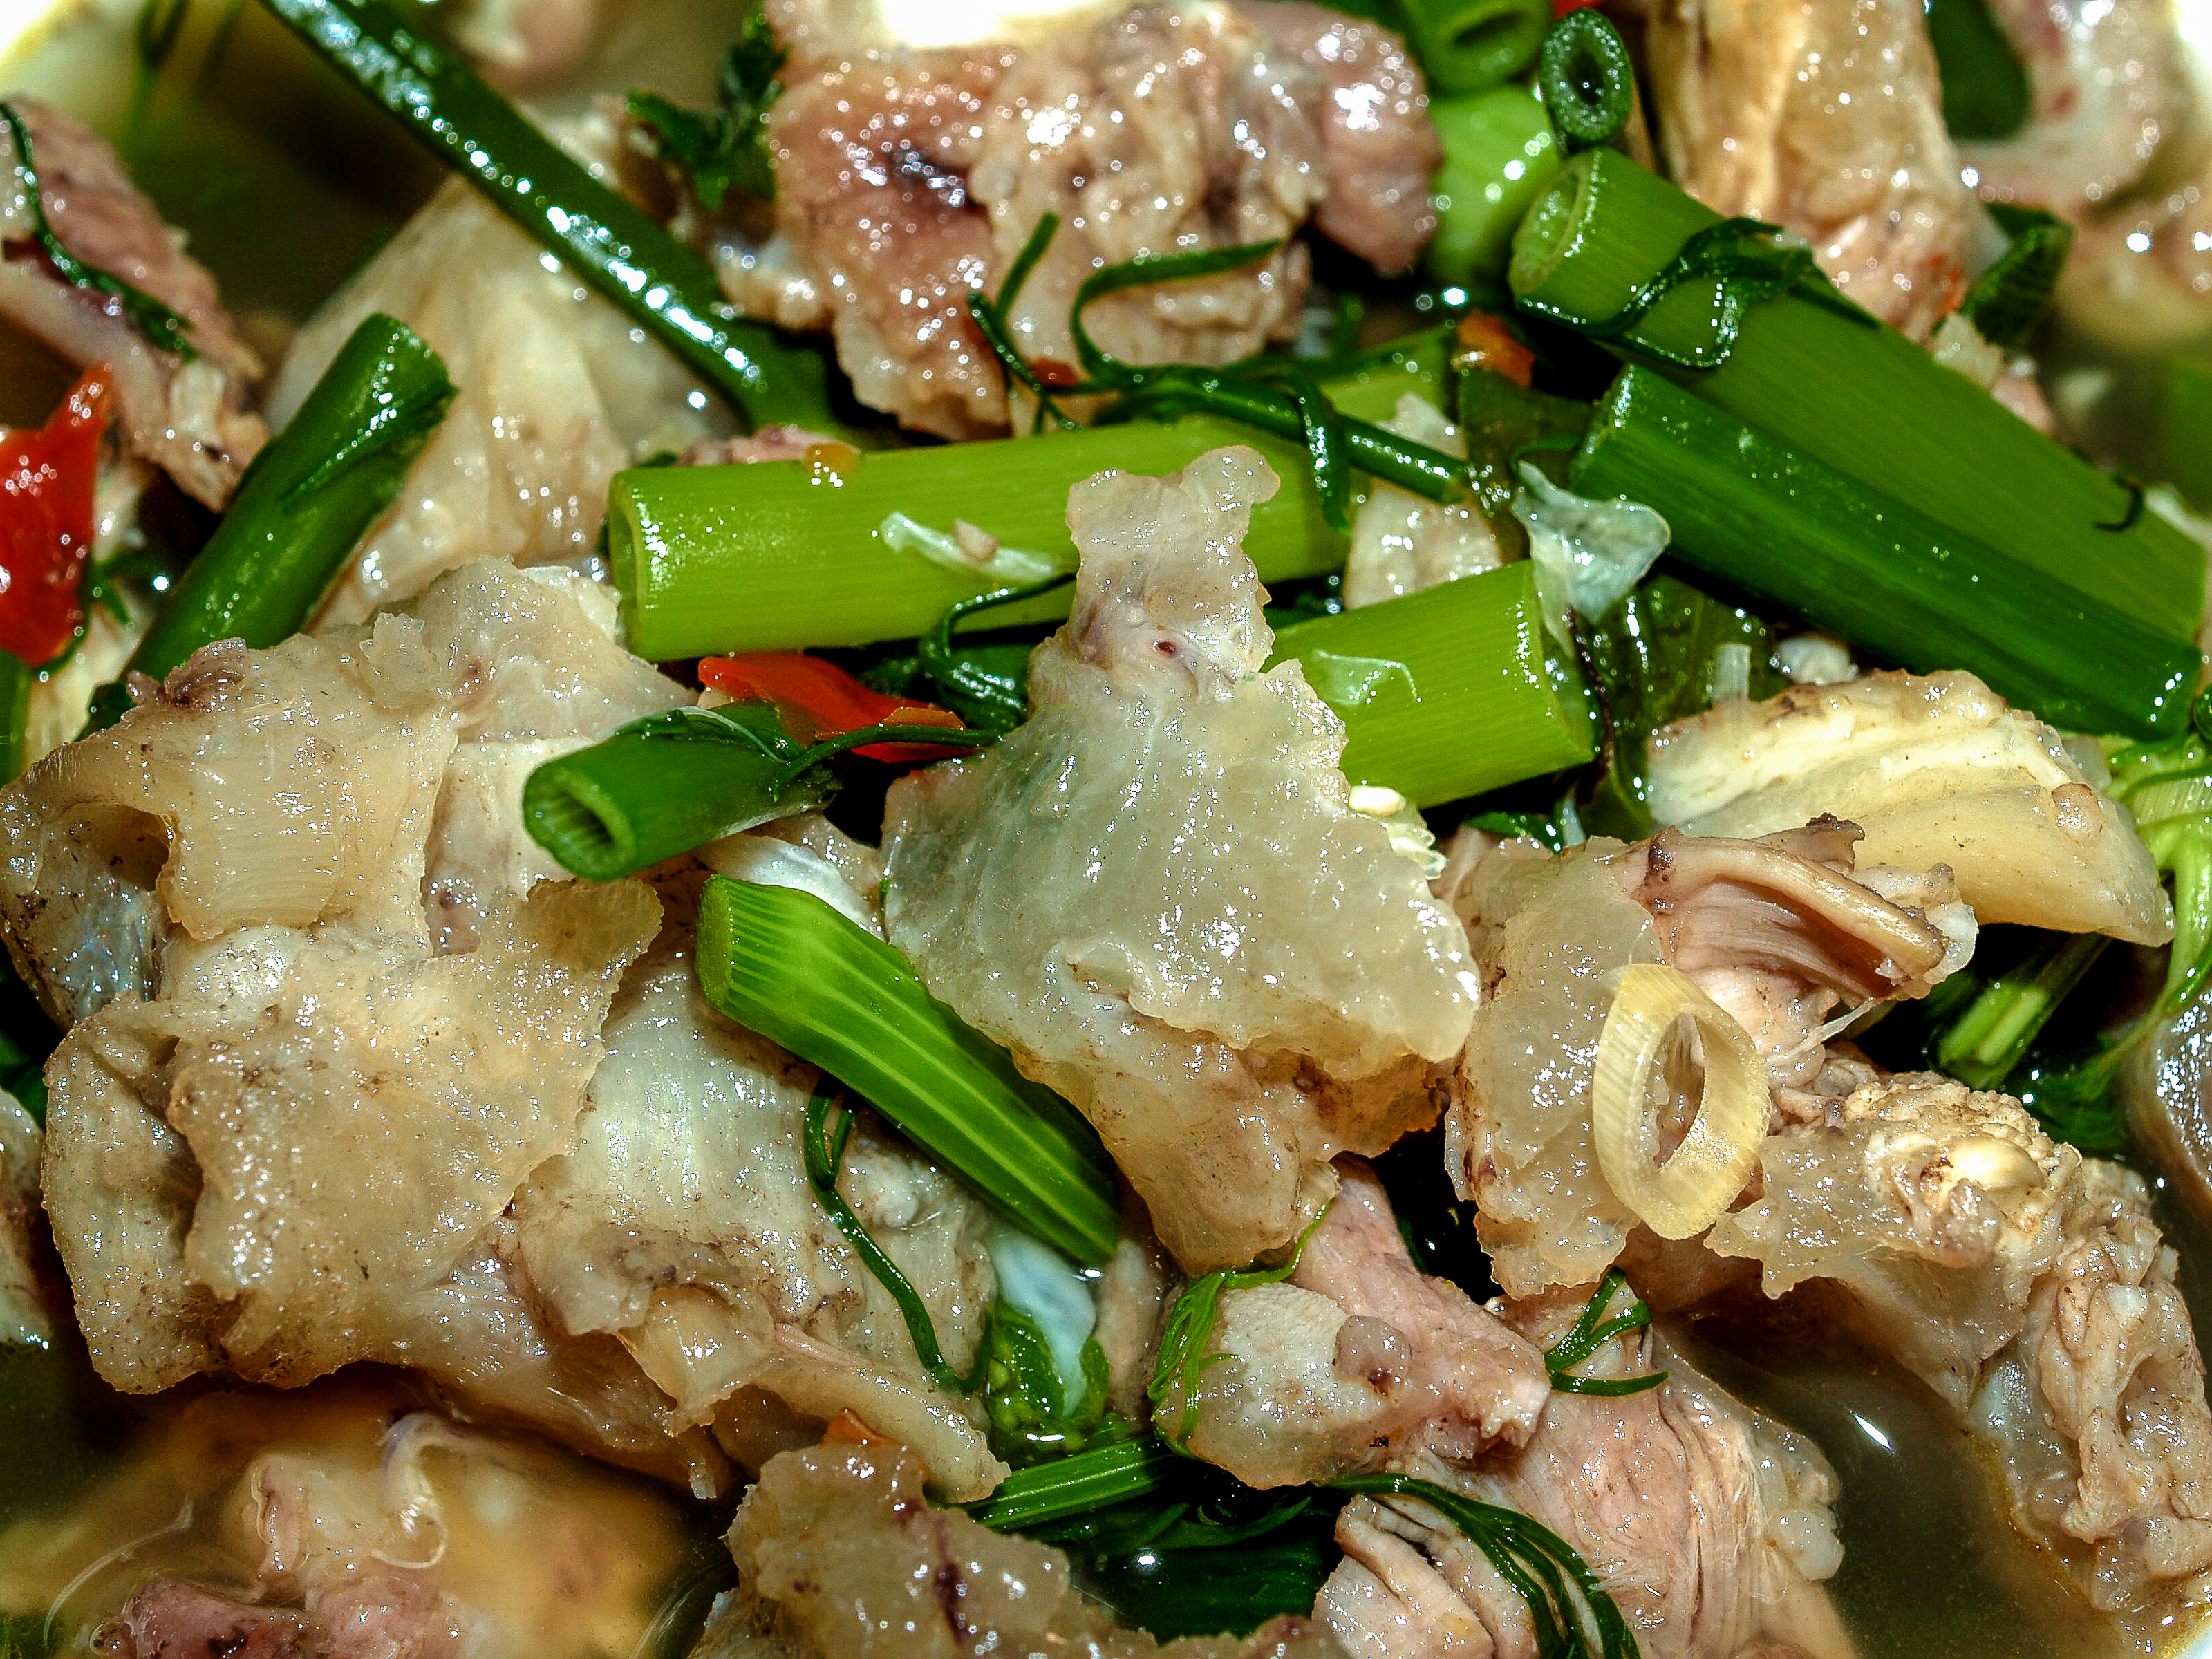
soup, food, pork, delicious, meat, bowl, asian, culture, cuisine, healthy, vegetable, background, tasty, traditional, lunch, meal, dinner, herb, hot, chili, pepper, dish, asia, spice, thai, health, spicy, gourmet, pig, Moo goo gai pan, ingredient, phat si io, produce, Bicol express, kai lan, twice cooked pork, Motsunabe, chinese food, chop suey, recipe, Pinakbet, Rat na